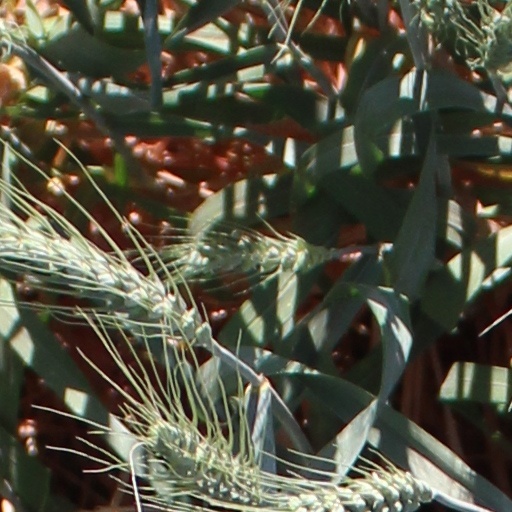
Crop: wheat